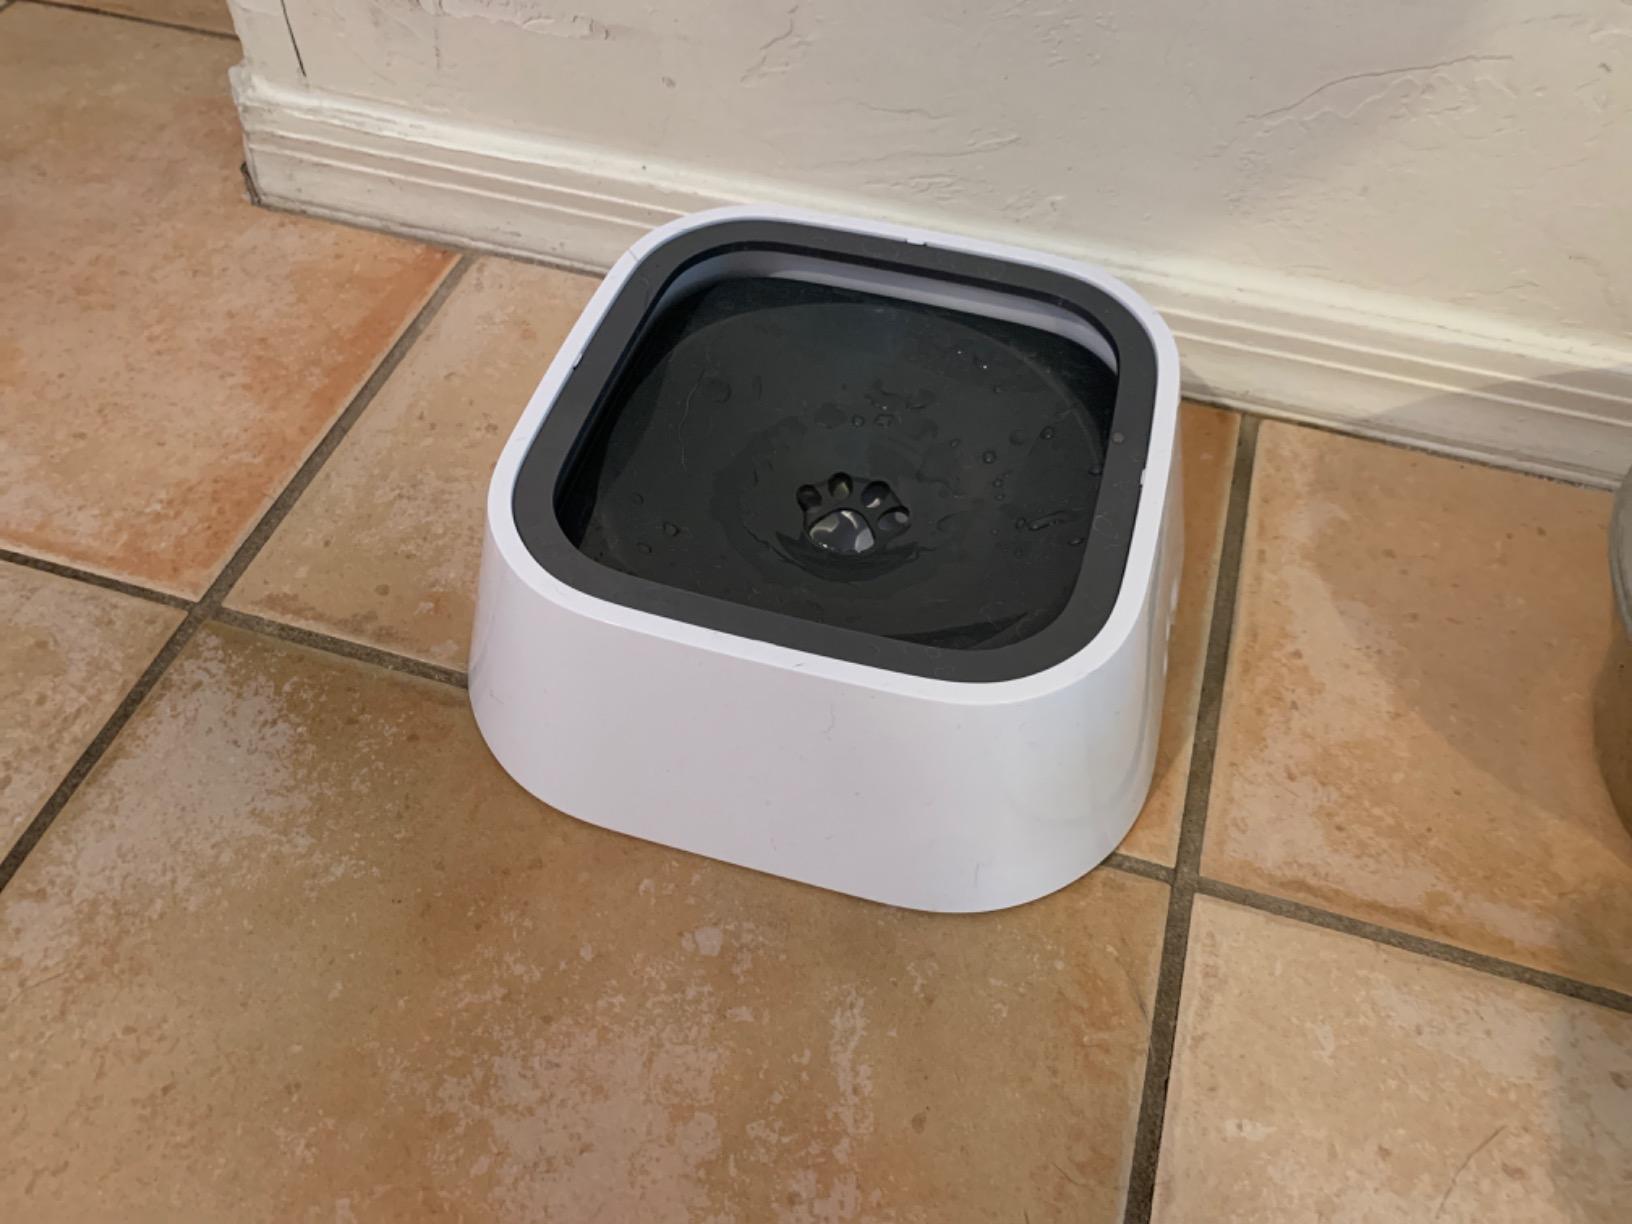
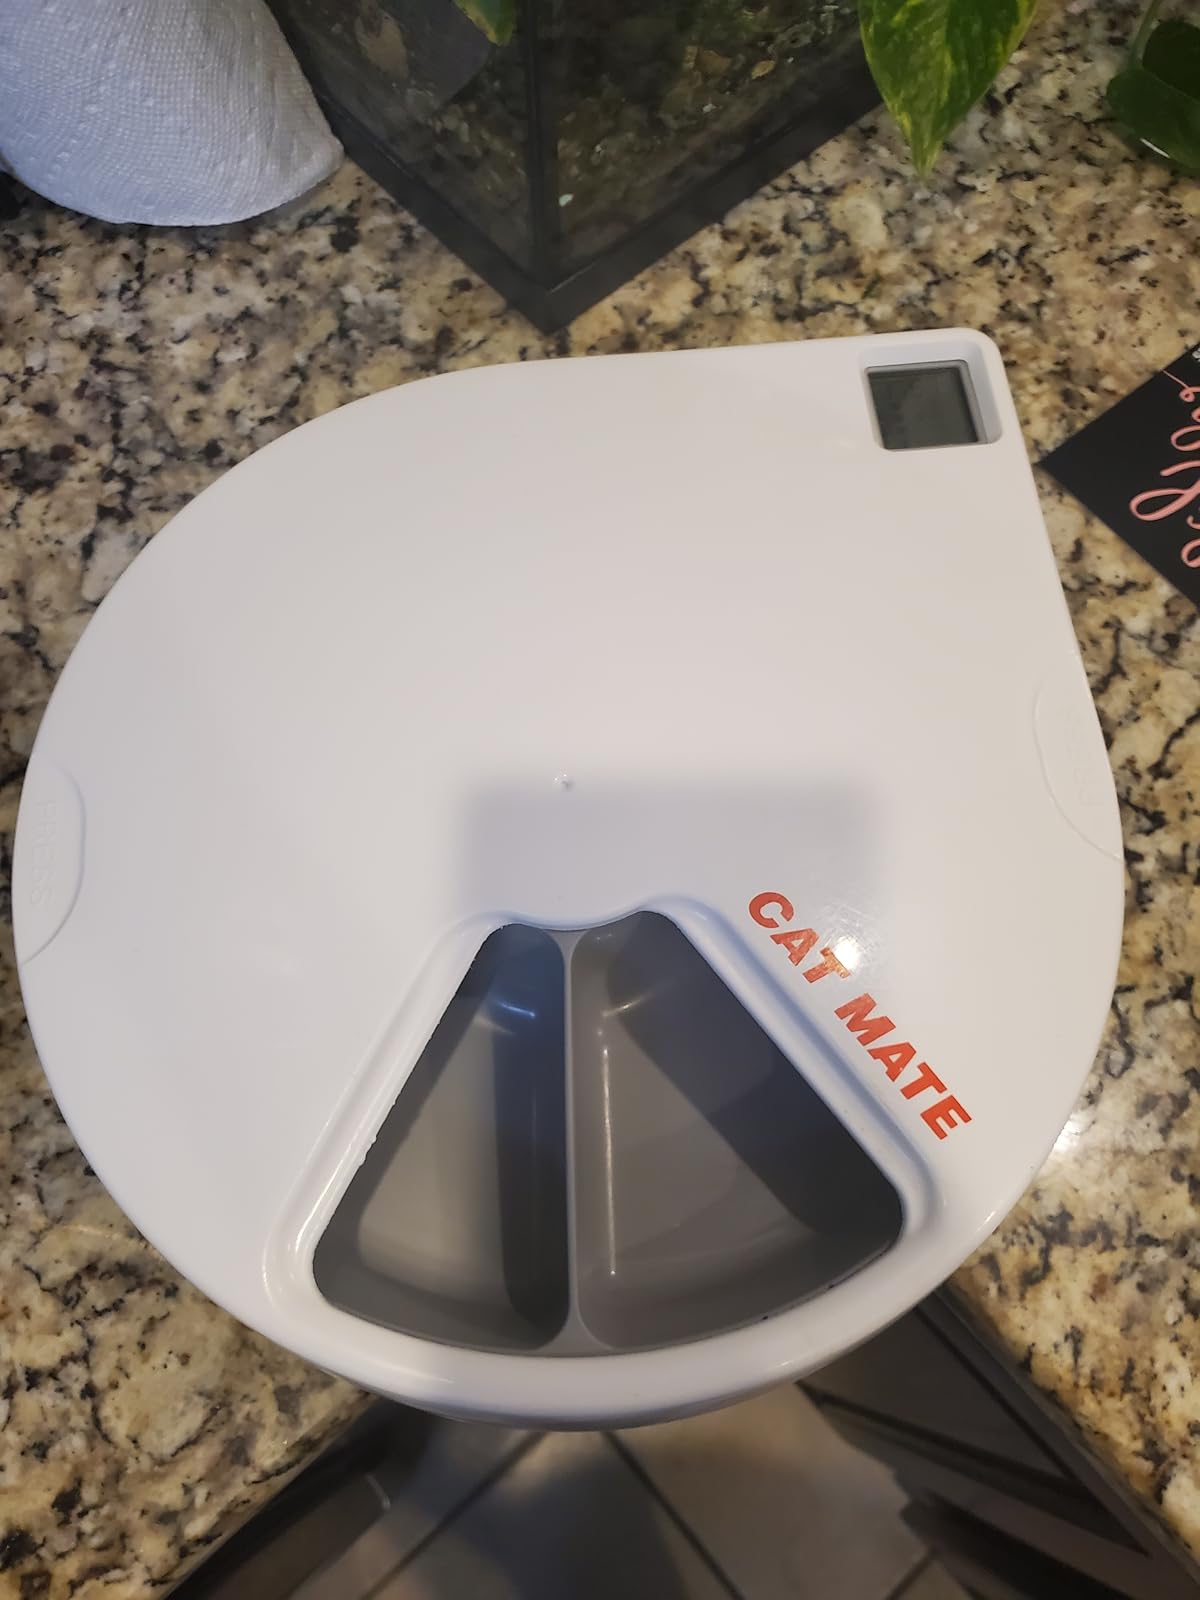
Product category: items_feeder
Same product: no